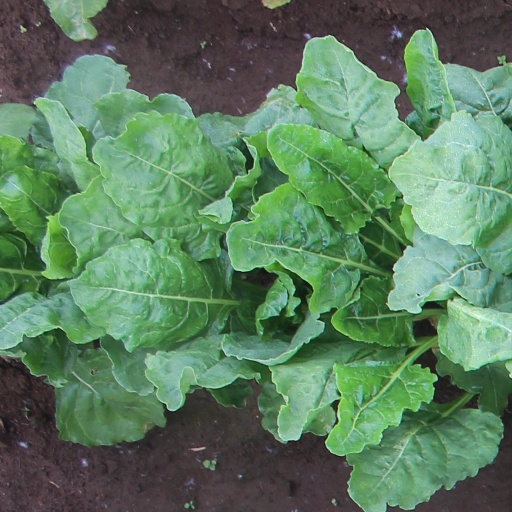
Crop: sugar beet